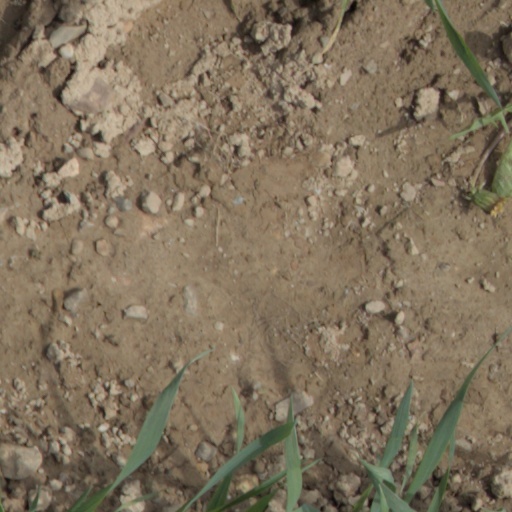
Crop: wheat